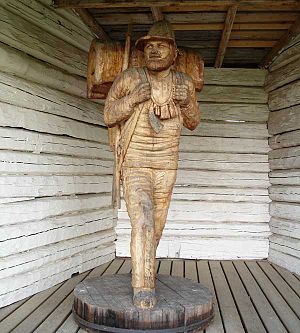
Norrland / Historie / Tidlig moderne tid (1520 – 1789) / Lapmarkerne begynder at blive koloniseret
Statue af den første nybygger i Lycksele lapmark i 1678, Johan Philipsson, ved Örträsks hjemstavnsgård.
Norrland er den nordligste og arealmæssigt største af Sveriges tre landsdele, og landsdelen består af fem län: Gävleborgs län, Jämtlands län, Västernorrlands län, Västerbottens län og Norrbottens län. Landsdelen er traditionelt blevet defineret som bestående af ni landskaber: Gästrikland, Hälsingland, Härjedalen, Jämtland, Medelpad, Ångermanland, Västerbotten, Norrbotten og Lappland. Norrland har et areal på 242.735 km², hvilket udgør 59,6% af Sveriges areal. Indbyggertallet er 1.175.039, hvilket blot udgør ca. 12% af landets befolkning, hvilket også afspejles i Norrlands lave befolkningstæthed på ca. 4,8 indbyggere pr. km². I Norrland findes to af Sveriges minoritetsgrupper, samer og tornedalingar.